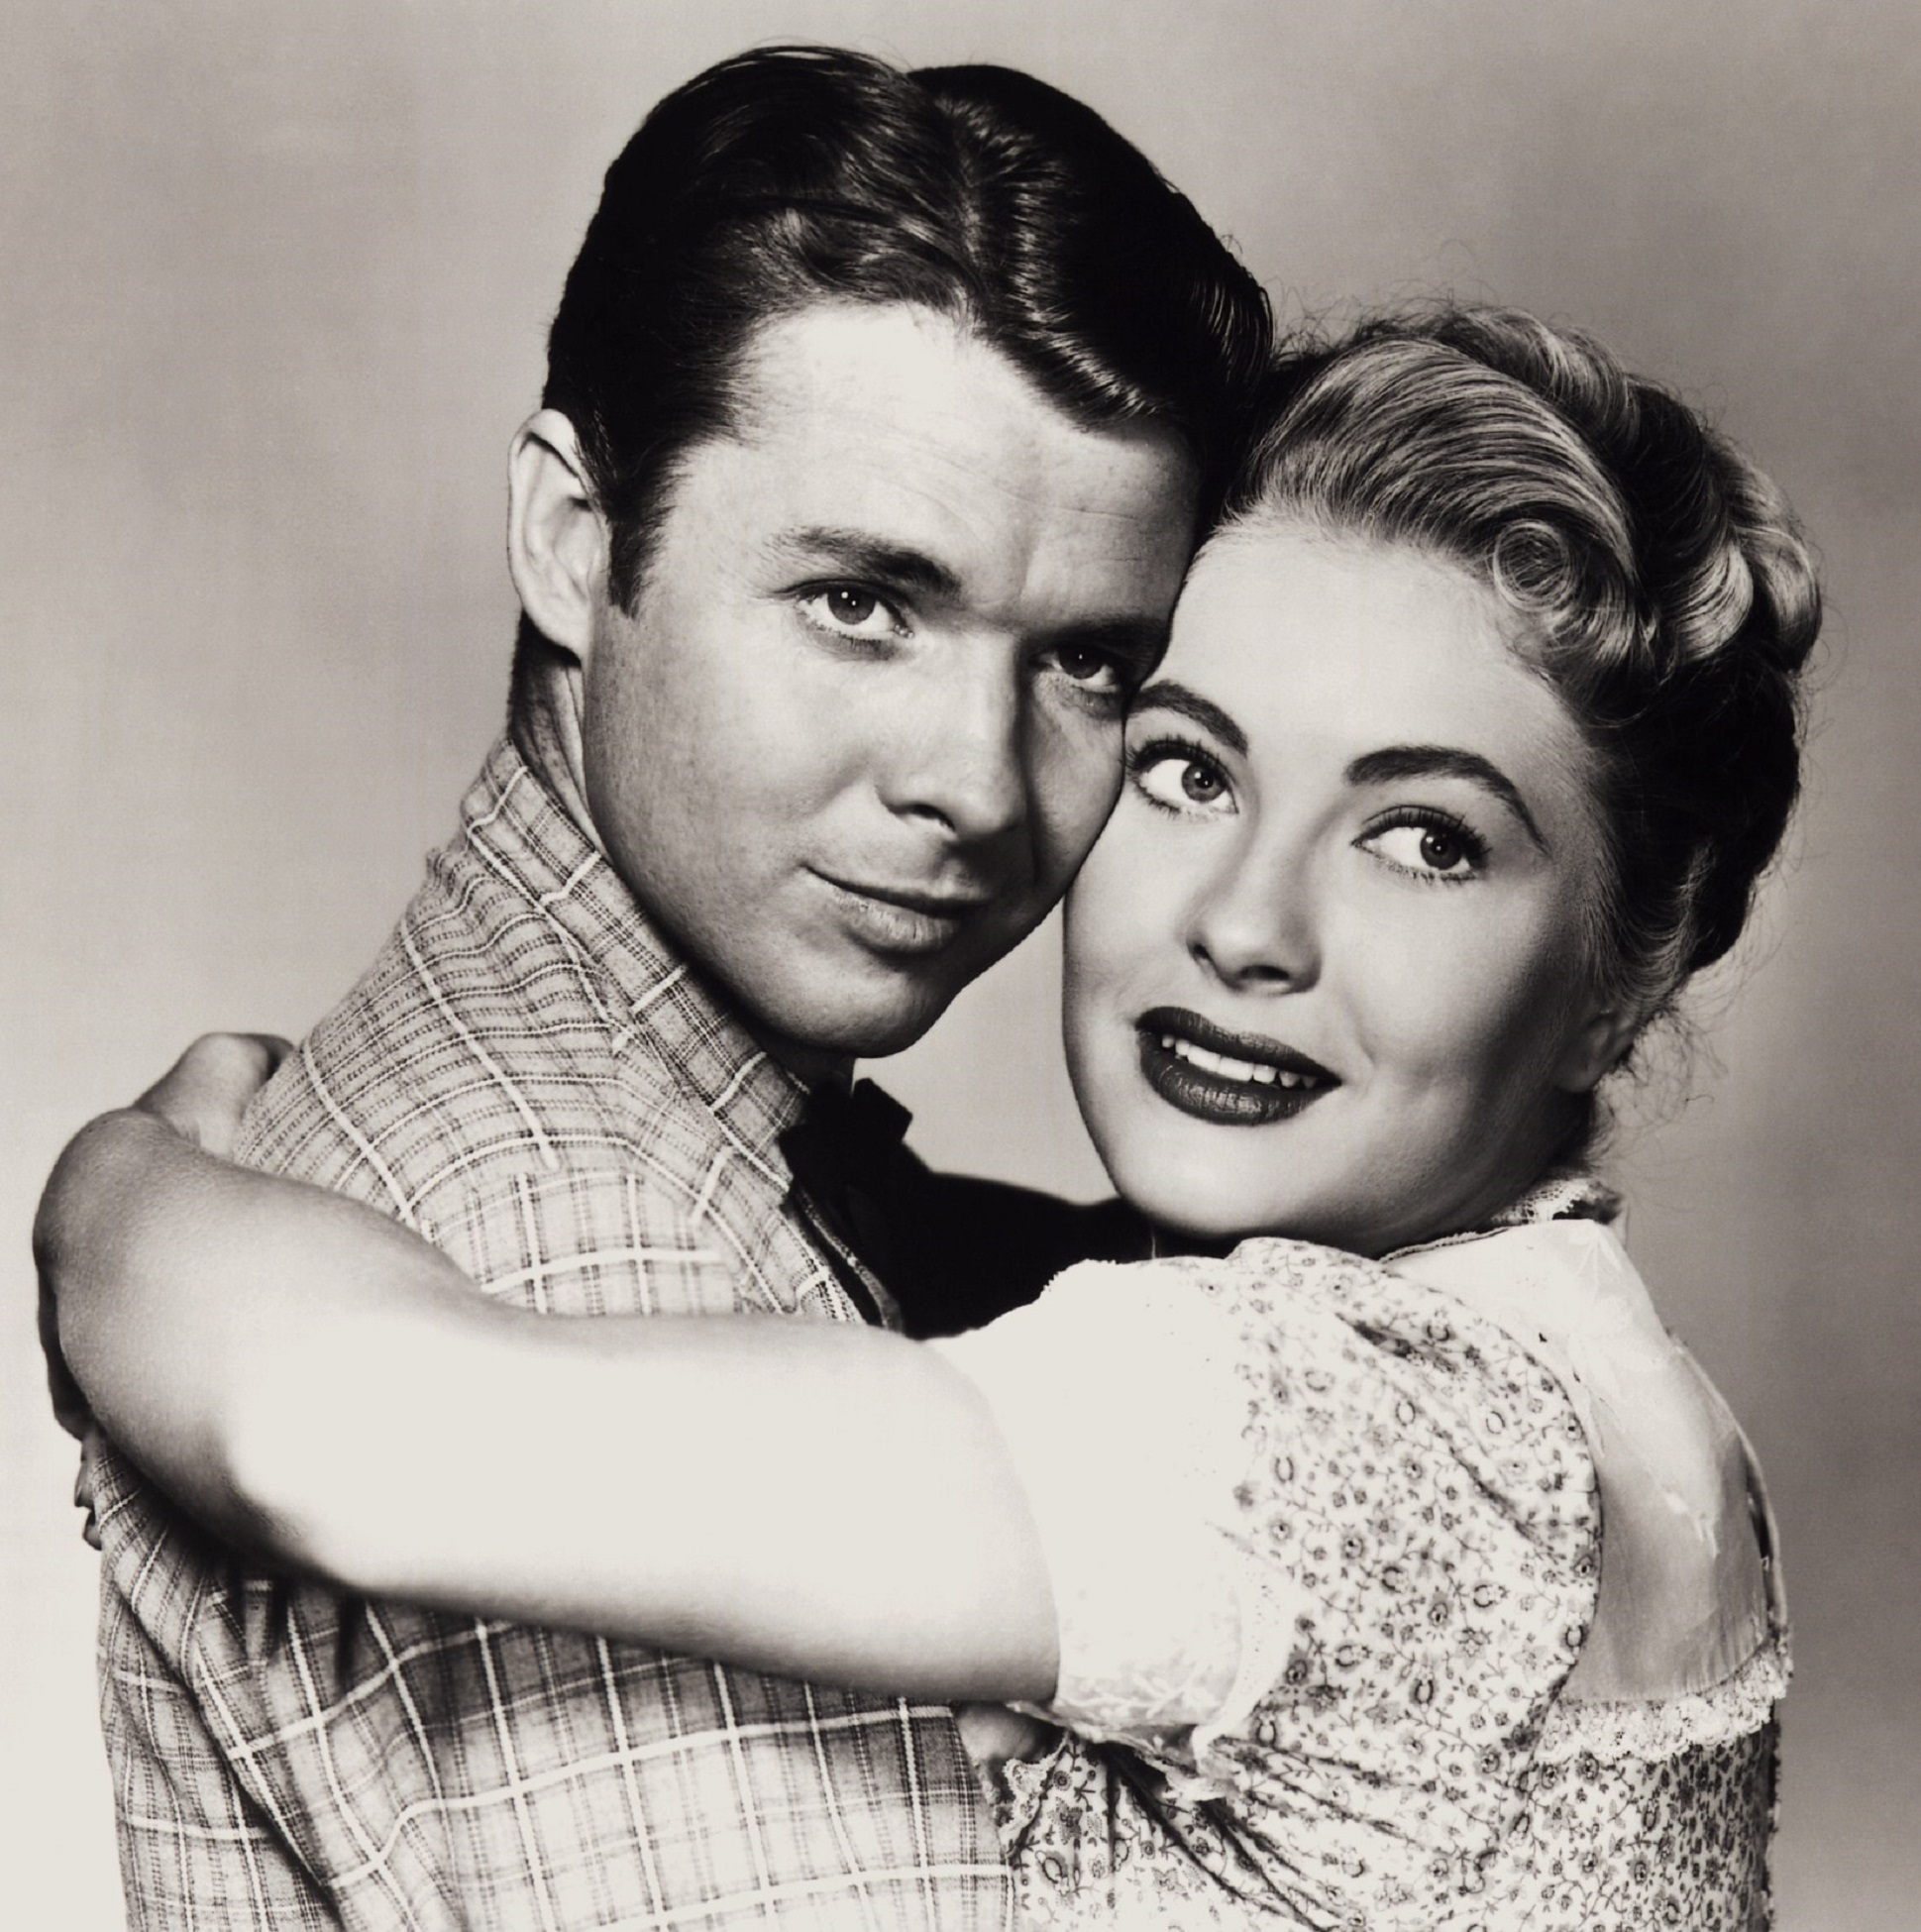
person, black and white, photography, vintage, retro, hollywood, portrait, model, romance, monochrome, west, cowboy, photograph, cinema, films, celebrity, actor, movies, actress, interaction, photo shoot, monochrome photography, portrait photography, motion pictures, audie murphy, war hero, westerns, horse breeder, song writer, lori nelson